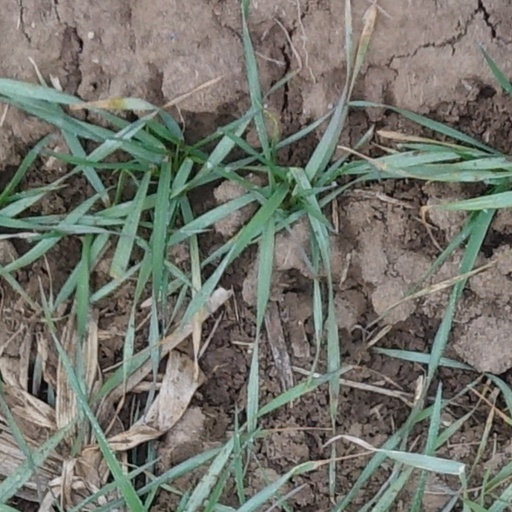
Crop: wheat